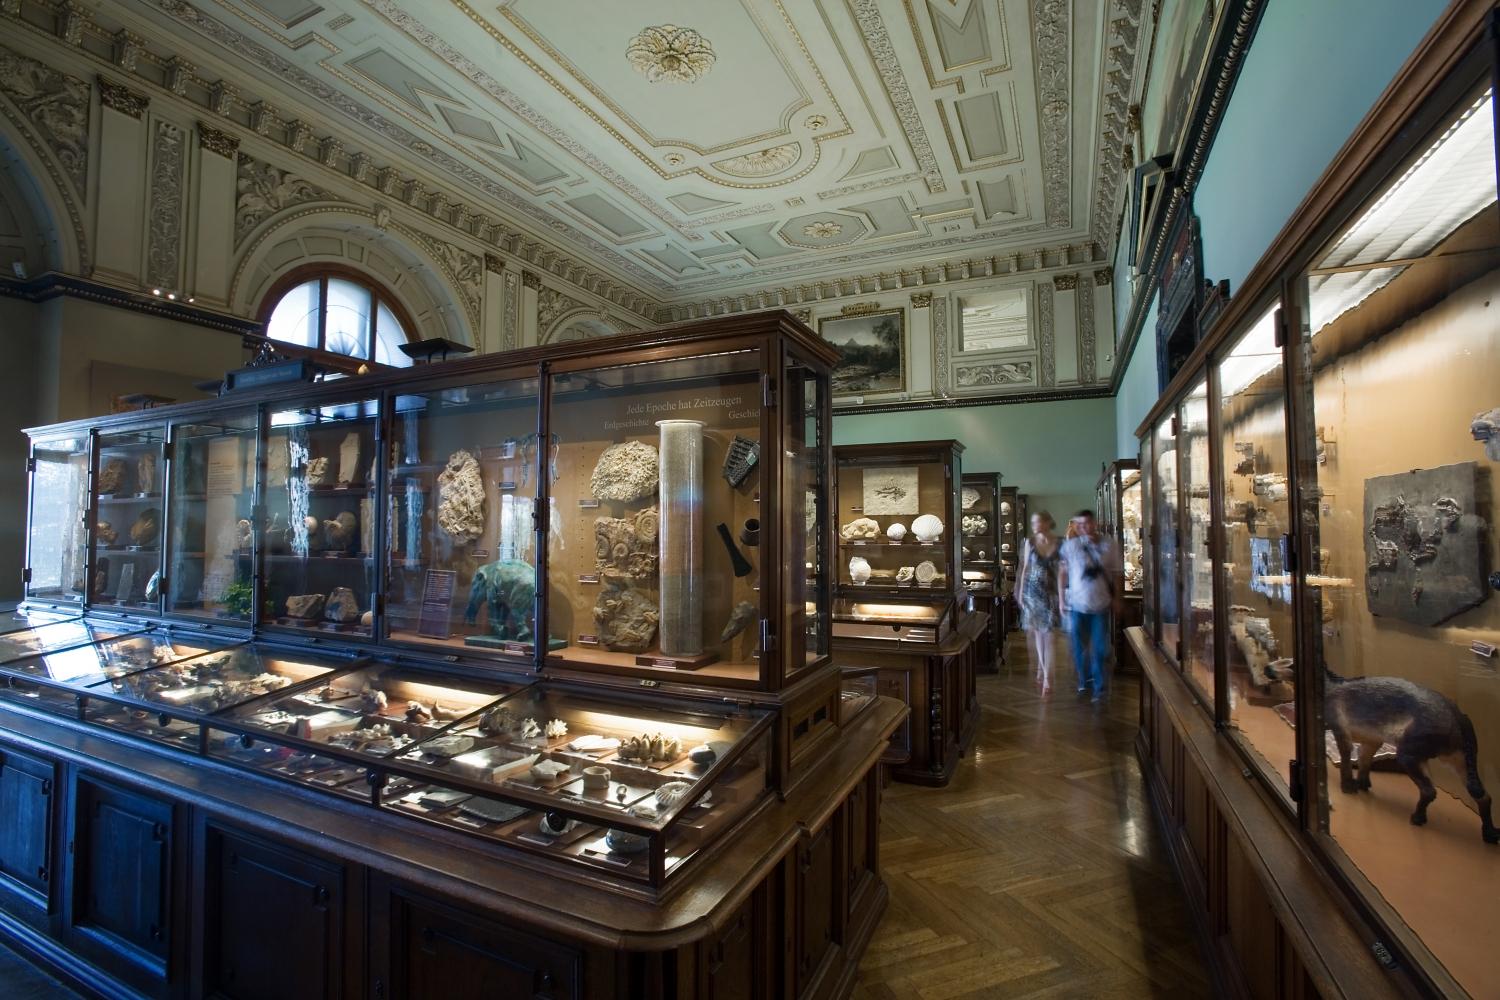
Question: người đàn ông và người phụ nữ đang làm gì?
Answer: đang đi tham quan khu trưng bày